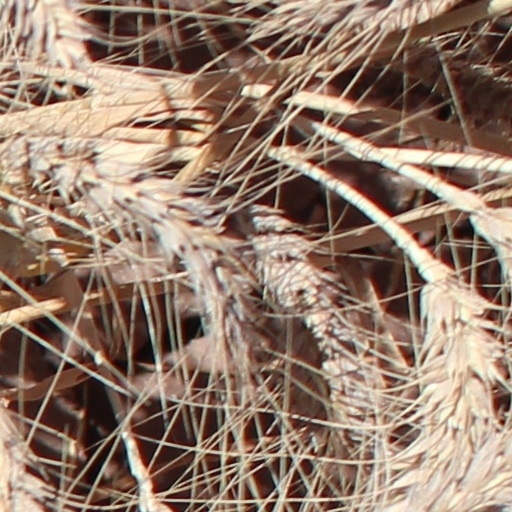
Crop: wheat